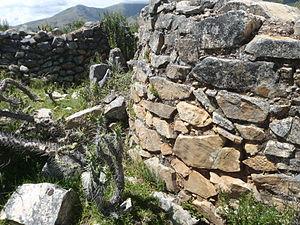
Yanaca est un groupe de ruines pré-incas situé au Pérou, dans la région d’Apurimac, dans le distric de Yanaca. Tunay Kassa est l’un de ces anciens villages, situé à 4 km du village actuel de Yanaca. Cette photo représente des maisons de Tunay. L’une d’elles est ovale, contrairement aux autres. Español: Yanaca es un grupo de antiguas ciudades pre-incas situado en Perú en el departamento de Apurimac, provincia de Aymaraes, distrito de Yanaca. Tunay Kassa es uno estos pueblos ancianos, esta ubicada a 4 kilómetros al Sur Este del pueblo de Yanaca. Esta foto representa unas casas de Tunay Kassa. Una de ellas es ovala.
Yanaca est un groupe de ruines pré-incas situé au Pérou dans le département d'Apurímac, dans la province d'Aymaraes, district de Yanaca, autour du village de Yanaca.